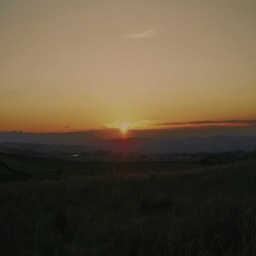
sunset over fields with mountains in the background